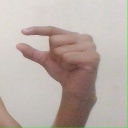
अक्षर: ग